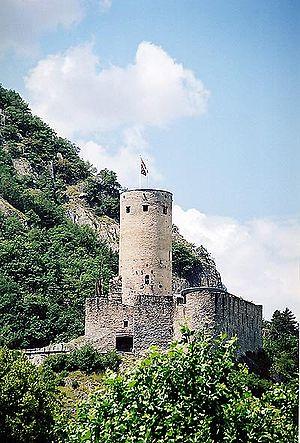
Occupé dès la préhistoire, le territoire du canton du Valais voit se développer une civilisation originale lors de l'Âge du bronze. Dès le IVᵉ siècle av. J.-C., quatre tribus celtes se partagent son territoire, incorporé par Auguste dans l'Empire romain. Le Valais gallo-romain, situé sur l'importante route du Grand-Saint-Bernard est prospère. Le christianisme y est attesté dès 377 et un évêché est sis à Martigny au plus tard en 381.
Le château de la Bâtiaz se trouve à Martigny dans le canton du Valais en Suisse.